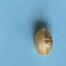
Maize quality: Bad